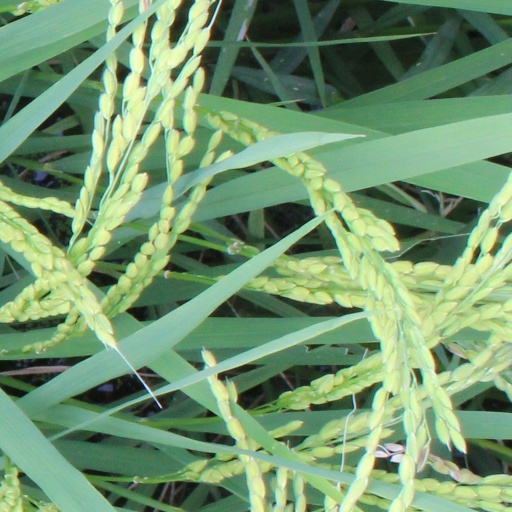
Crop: rice